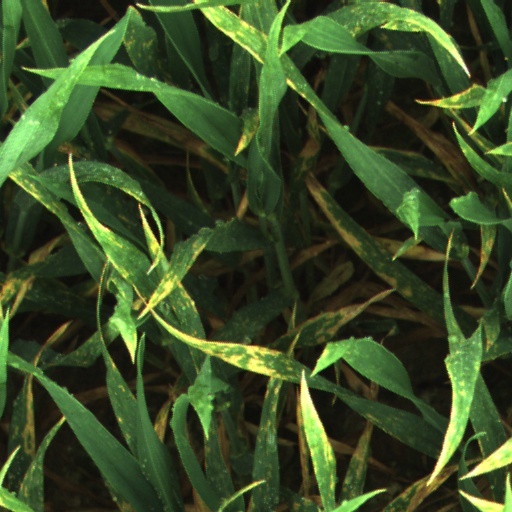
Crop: wheat